Adinkerke

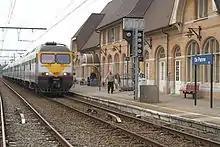
De Panne station in Adinkerke

Adinkerke (French: "Adinkerque") is a village in the municipality of De Panne in western Belgium close to the French border. It forms a conurbation with the coastal town of De Panne, which in turn is part of the west Belgian coastal conurbation. Adinkerke railway station is also the western terminus of the Belgian coast tram line to De Panne; Nieuwpoort, Ostend and beyond. Near the city is Plopsaland, formerly Meli Park.